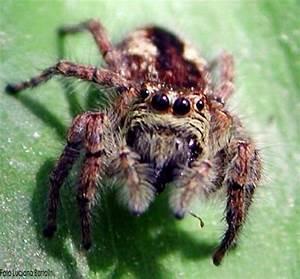
spider